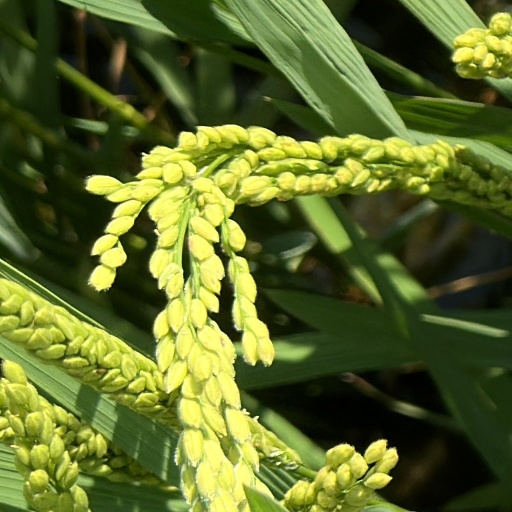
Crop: rice